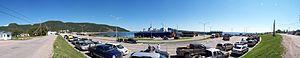
Le N.M. Camille-Marcoux était un traversier permettant de franchir l'estuaire du Saint-Laurent, au Canada. Il a assuré de 1974 à 2015 la liaison entre Matane, sur la côte sud, et Baie-Comeau ou Godbout, sur la Côte-Nord. Il faisait partie de la flotte des traversiers de la Société des traversiers du Québec.
Godbout est une municipalité de village du Québec située dans la municipalité régionale de comté de Manicouagan et dans la région administrative de la Côte-Nord. Un traversier, le F.-A.-Gauthier, effectue la liaison avec Matane — sur la rive sud du fleuve Saint-Laurent—, une fois par jour.